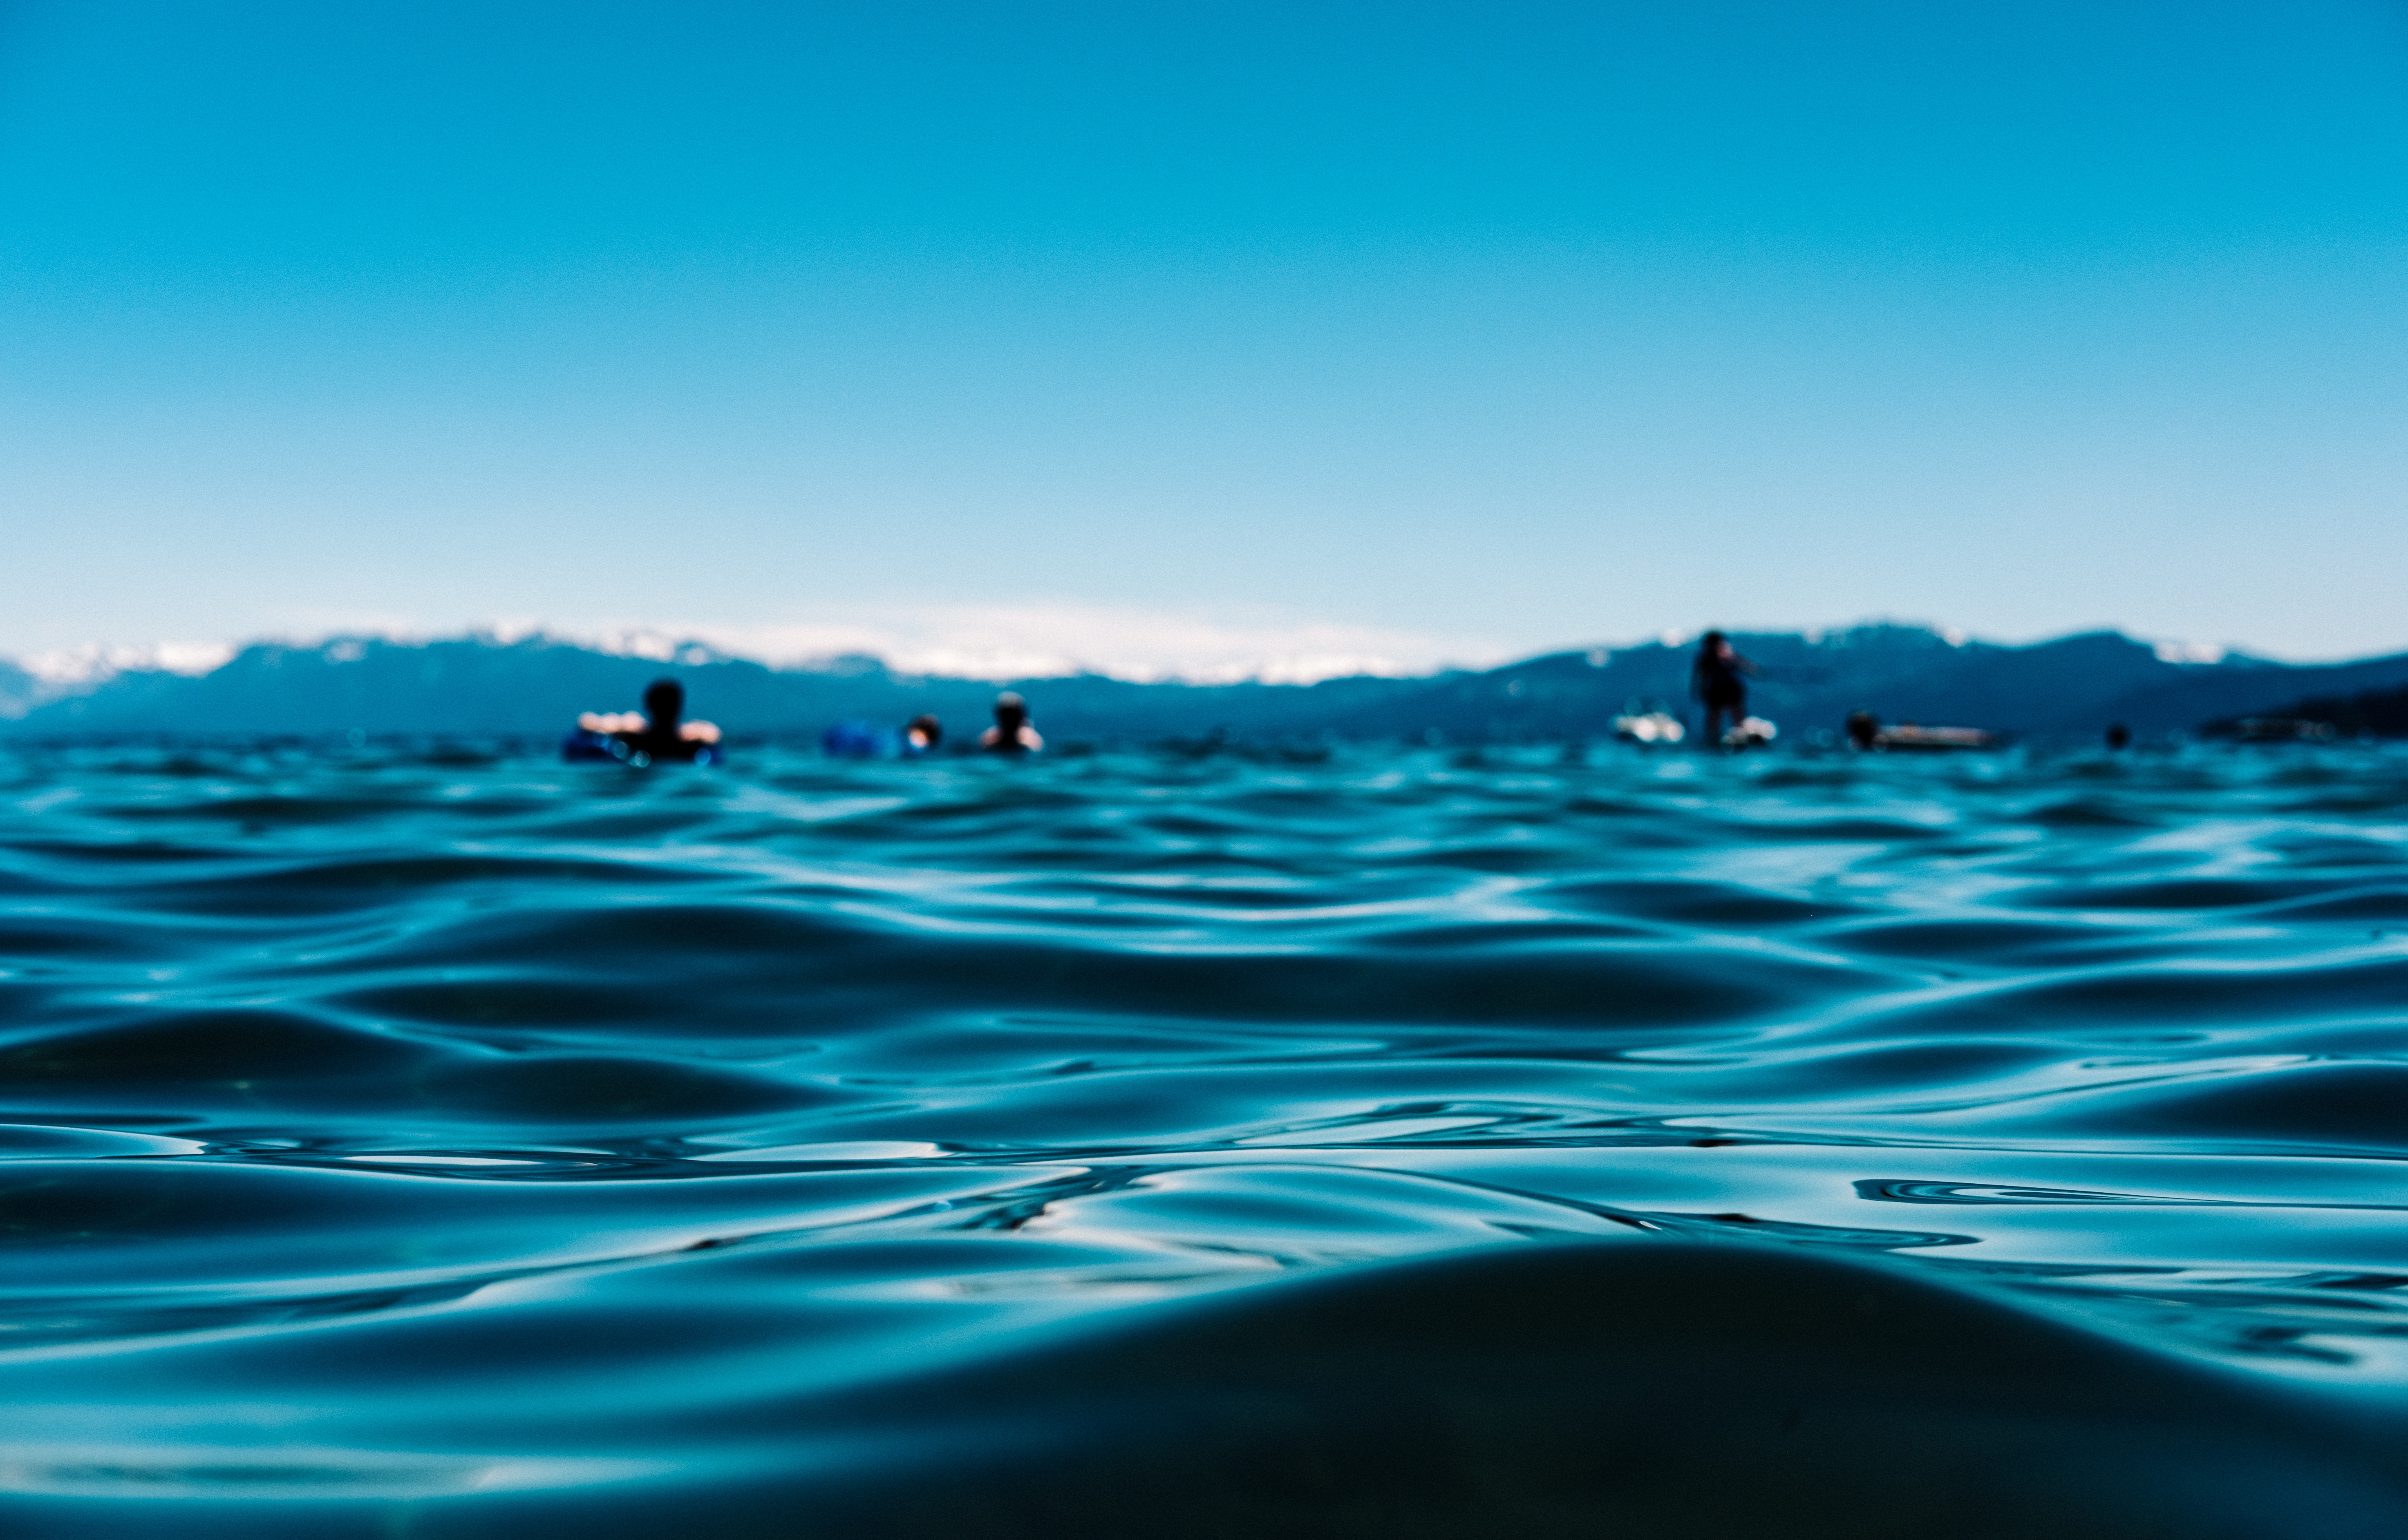
sea, water, ocean, horizon, sky, wave, inlet, calm, computer wallpaper, wind wave, water resources, coastal and oceanic landforms